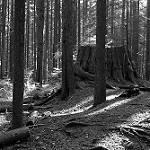
Label: B & W